Arnold tongue

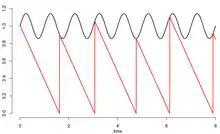
Depiction of the simple model where the circle map arises 'naturally'. The red line is formula_27 and is reset to the sinusoidal black line every time it reaches zero.

Another way to view the circle map is as follows. Consider a function formula_27 that decreases linearly with slope formula_29. Once it reaches zero, its value is reset to a certain oscillating value, described by a function formula_30. We are now interested in the sequence of times formula_31 at which y(t) reaches zero.